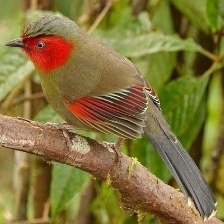
Species: SCARLET FACED LIOCICHLA
Scientific name: LIOCICHLA RIPPONI